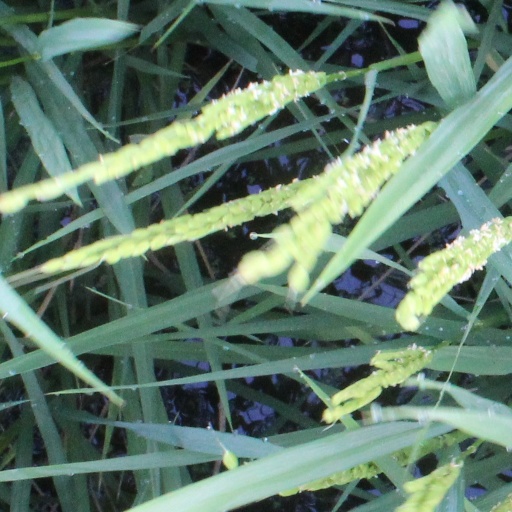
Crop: rice